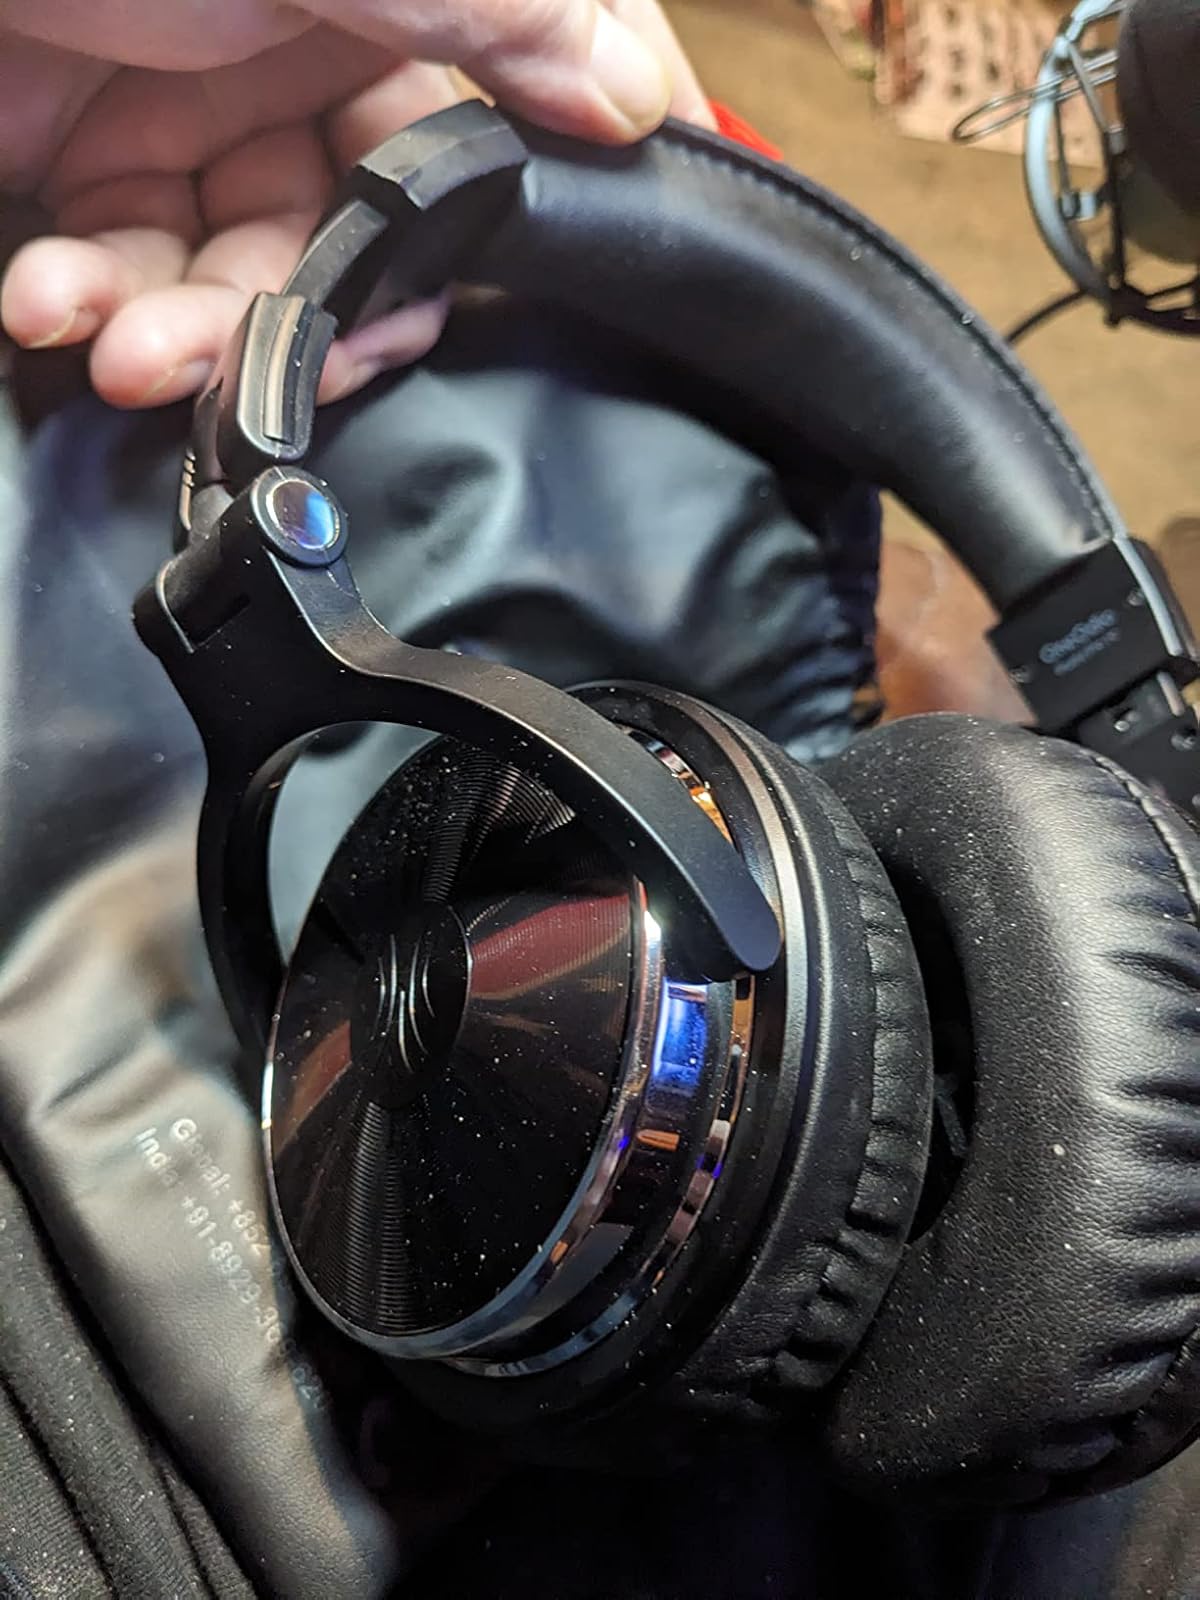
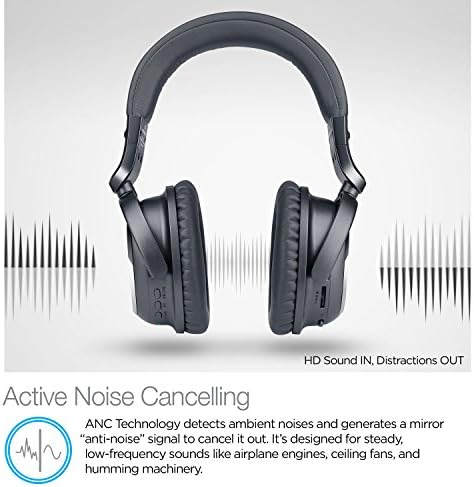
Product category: headphones
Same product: no